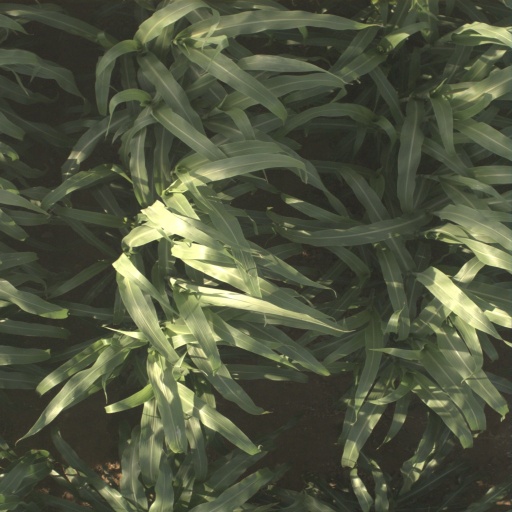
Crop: sorghum